Peach

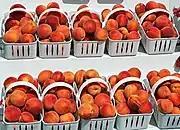
Peaches at a roadside stand in South Carolina

Peaches are easiest to grow in dry, continental or temperate climates, with conditions of high humidity greatly increasing diseases and pests in subtropics and tropics. In addition the trees have a chilling requirement. Most cultivars require 600 to 1,000 hours of chilling at temperatures between . During the chilling period, key chemical reactions occur, but the plant appears dormant. Temperatures under are ineffective for fulfilling the chilling requirement. Once the chilling period is fulfilled, the plant enters a second type of dormancy, the quiescence period. During quiescence, buds break and grow when sufficient warm weather favorable to growth is accumulated. The chilling requirement is not satisfied in tropical or subtropical areas except at high altitudes with low-chill cultivars, some which require less than 100 hours of suitable temperatures.